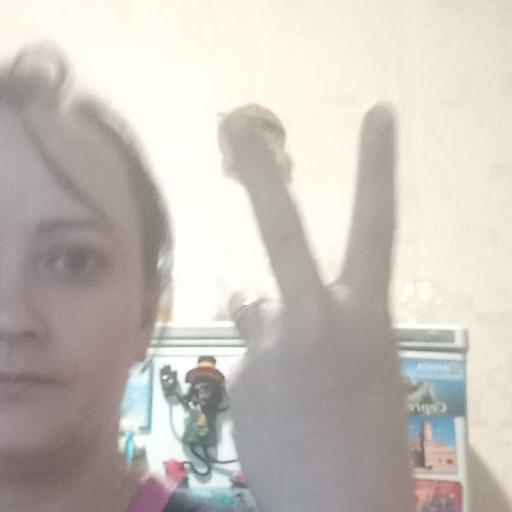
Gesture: peace_inverted